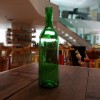
Waste category: glass